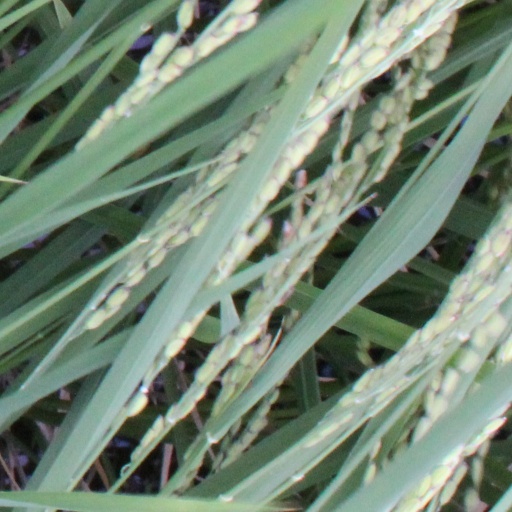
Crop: rice